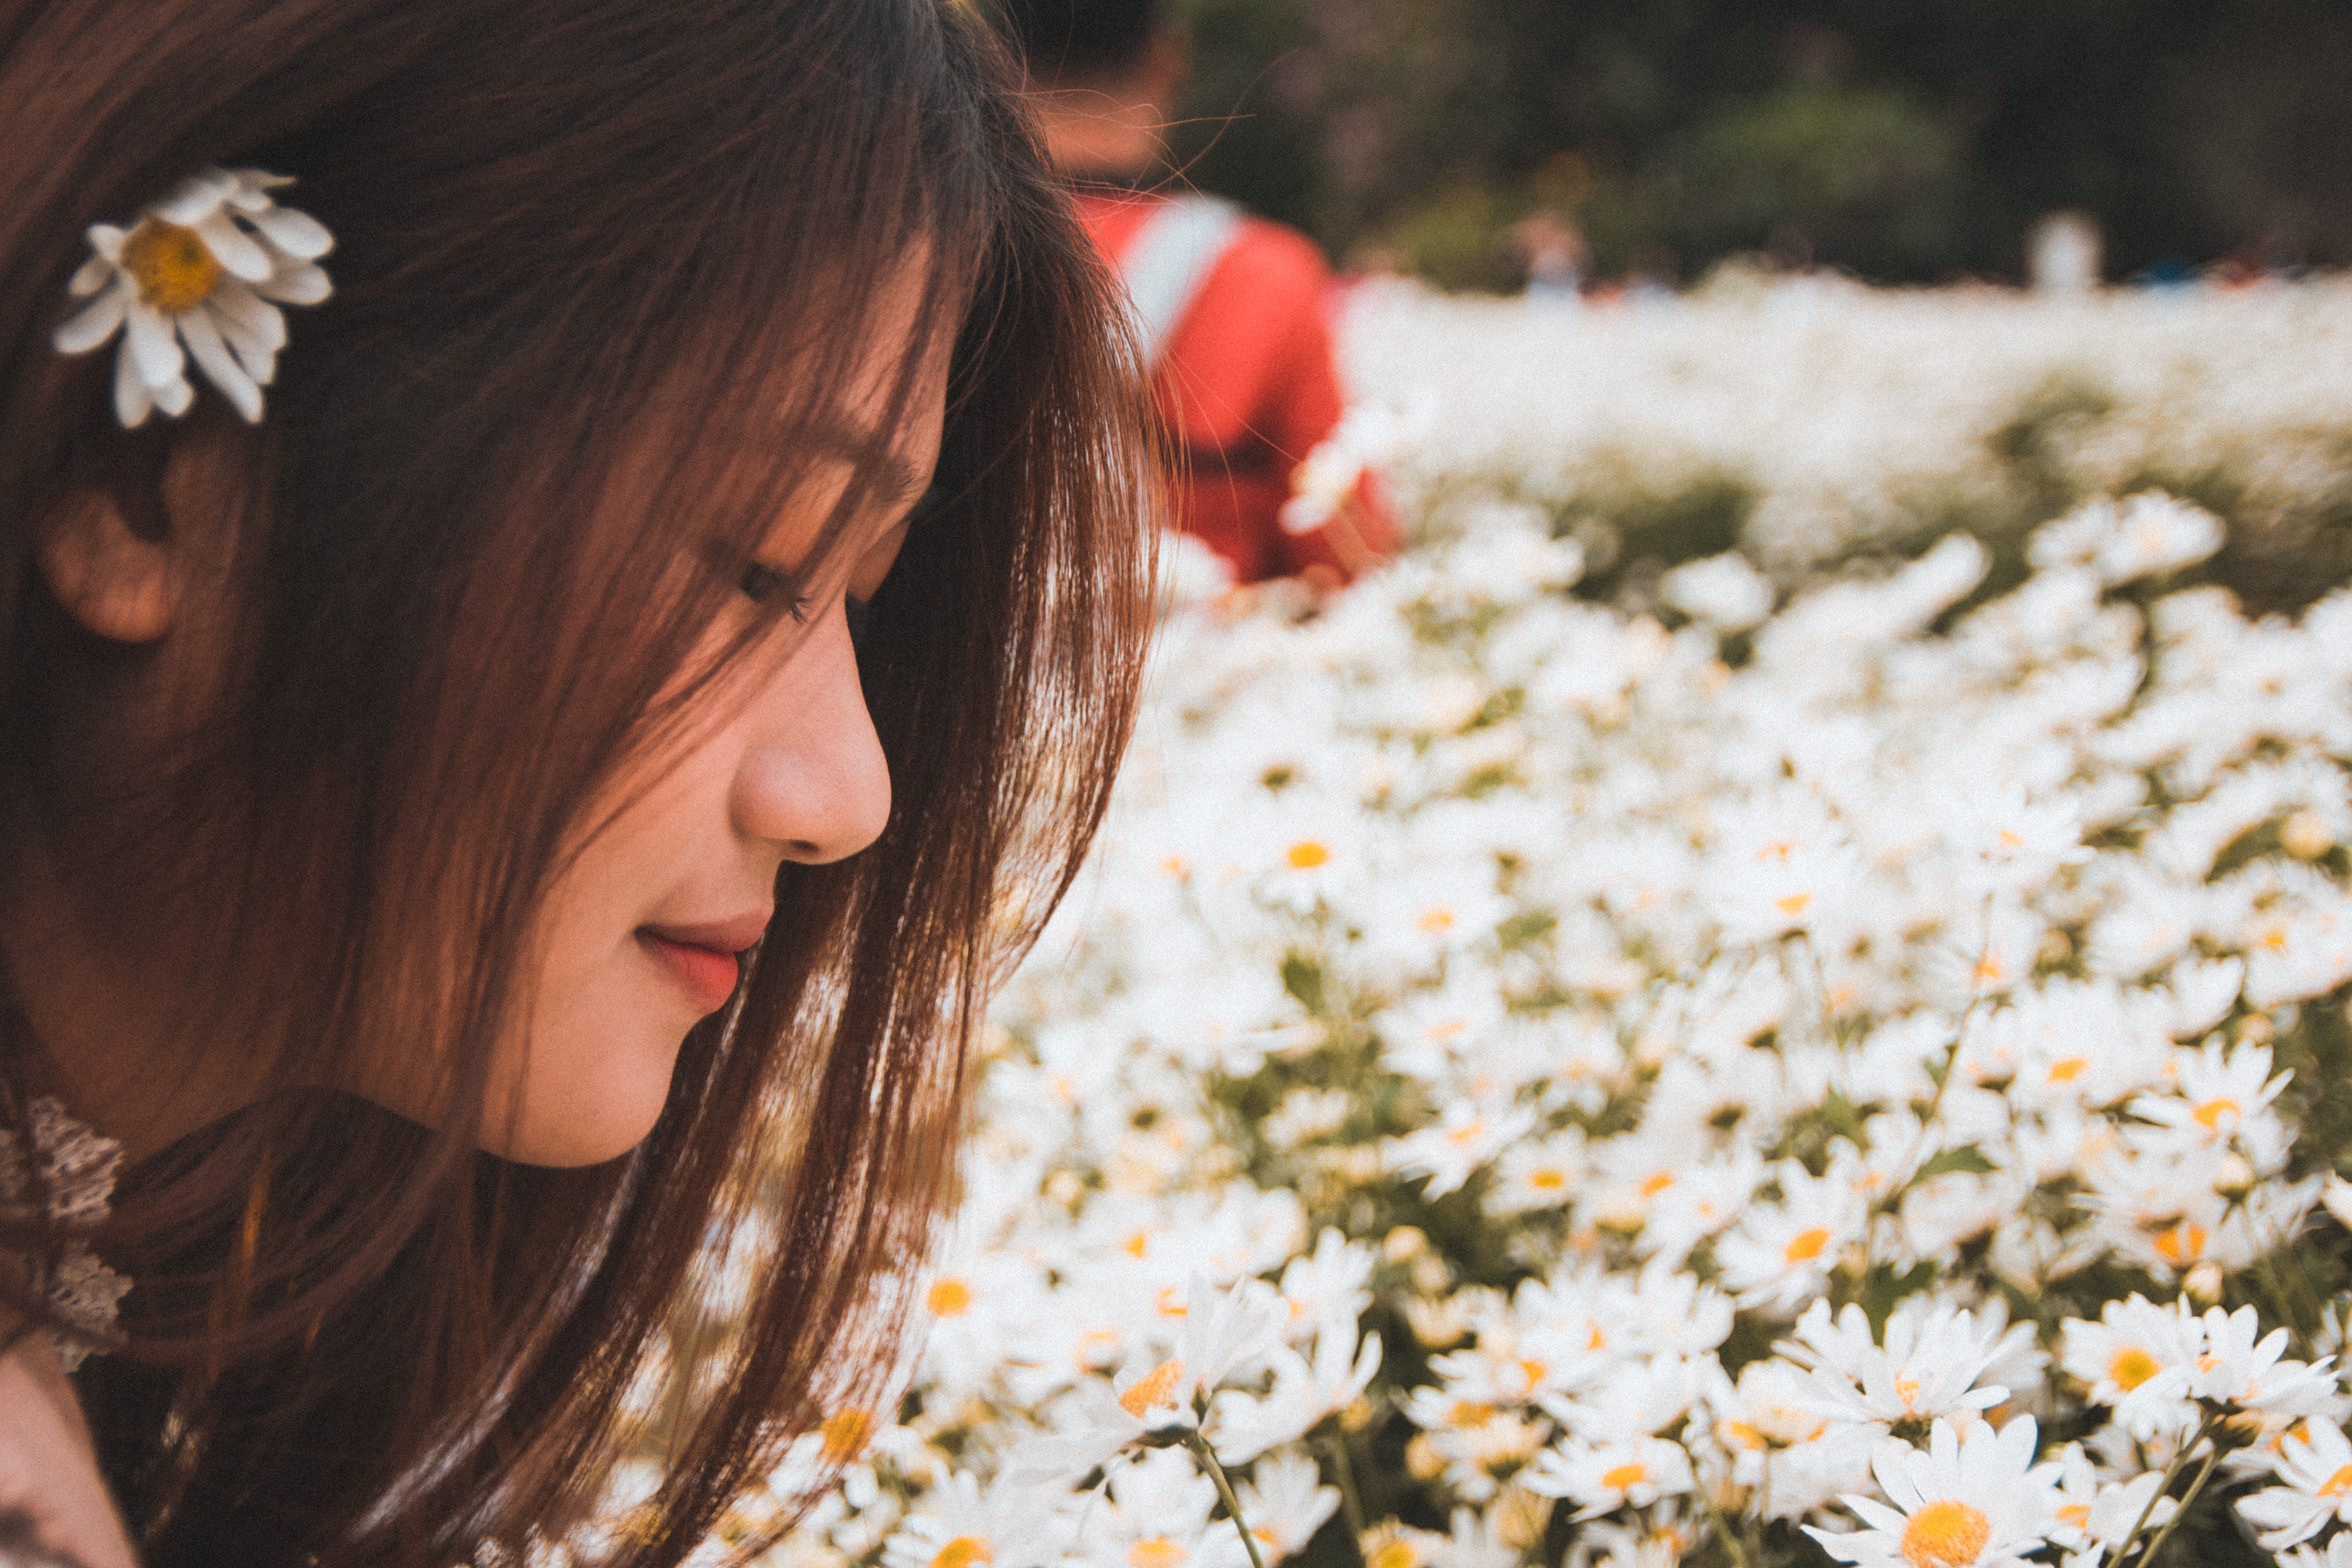
People in nature, hair, beauty, spring, flower, botany, grass, plant, leaf, smile, black hair, petal, photography, child, blossom, happy, long hair, wildflower, brown hair